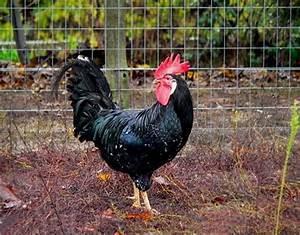
chicken